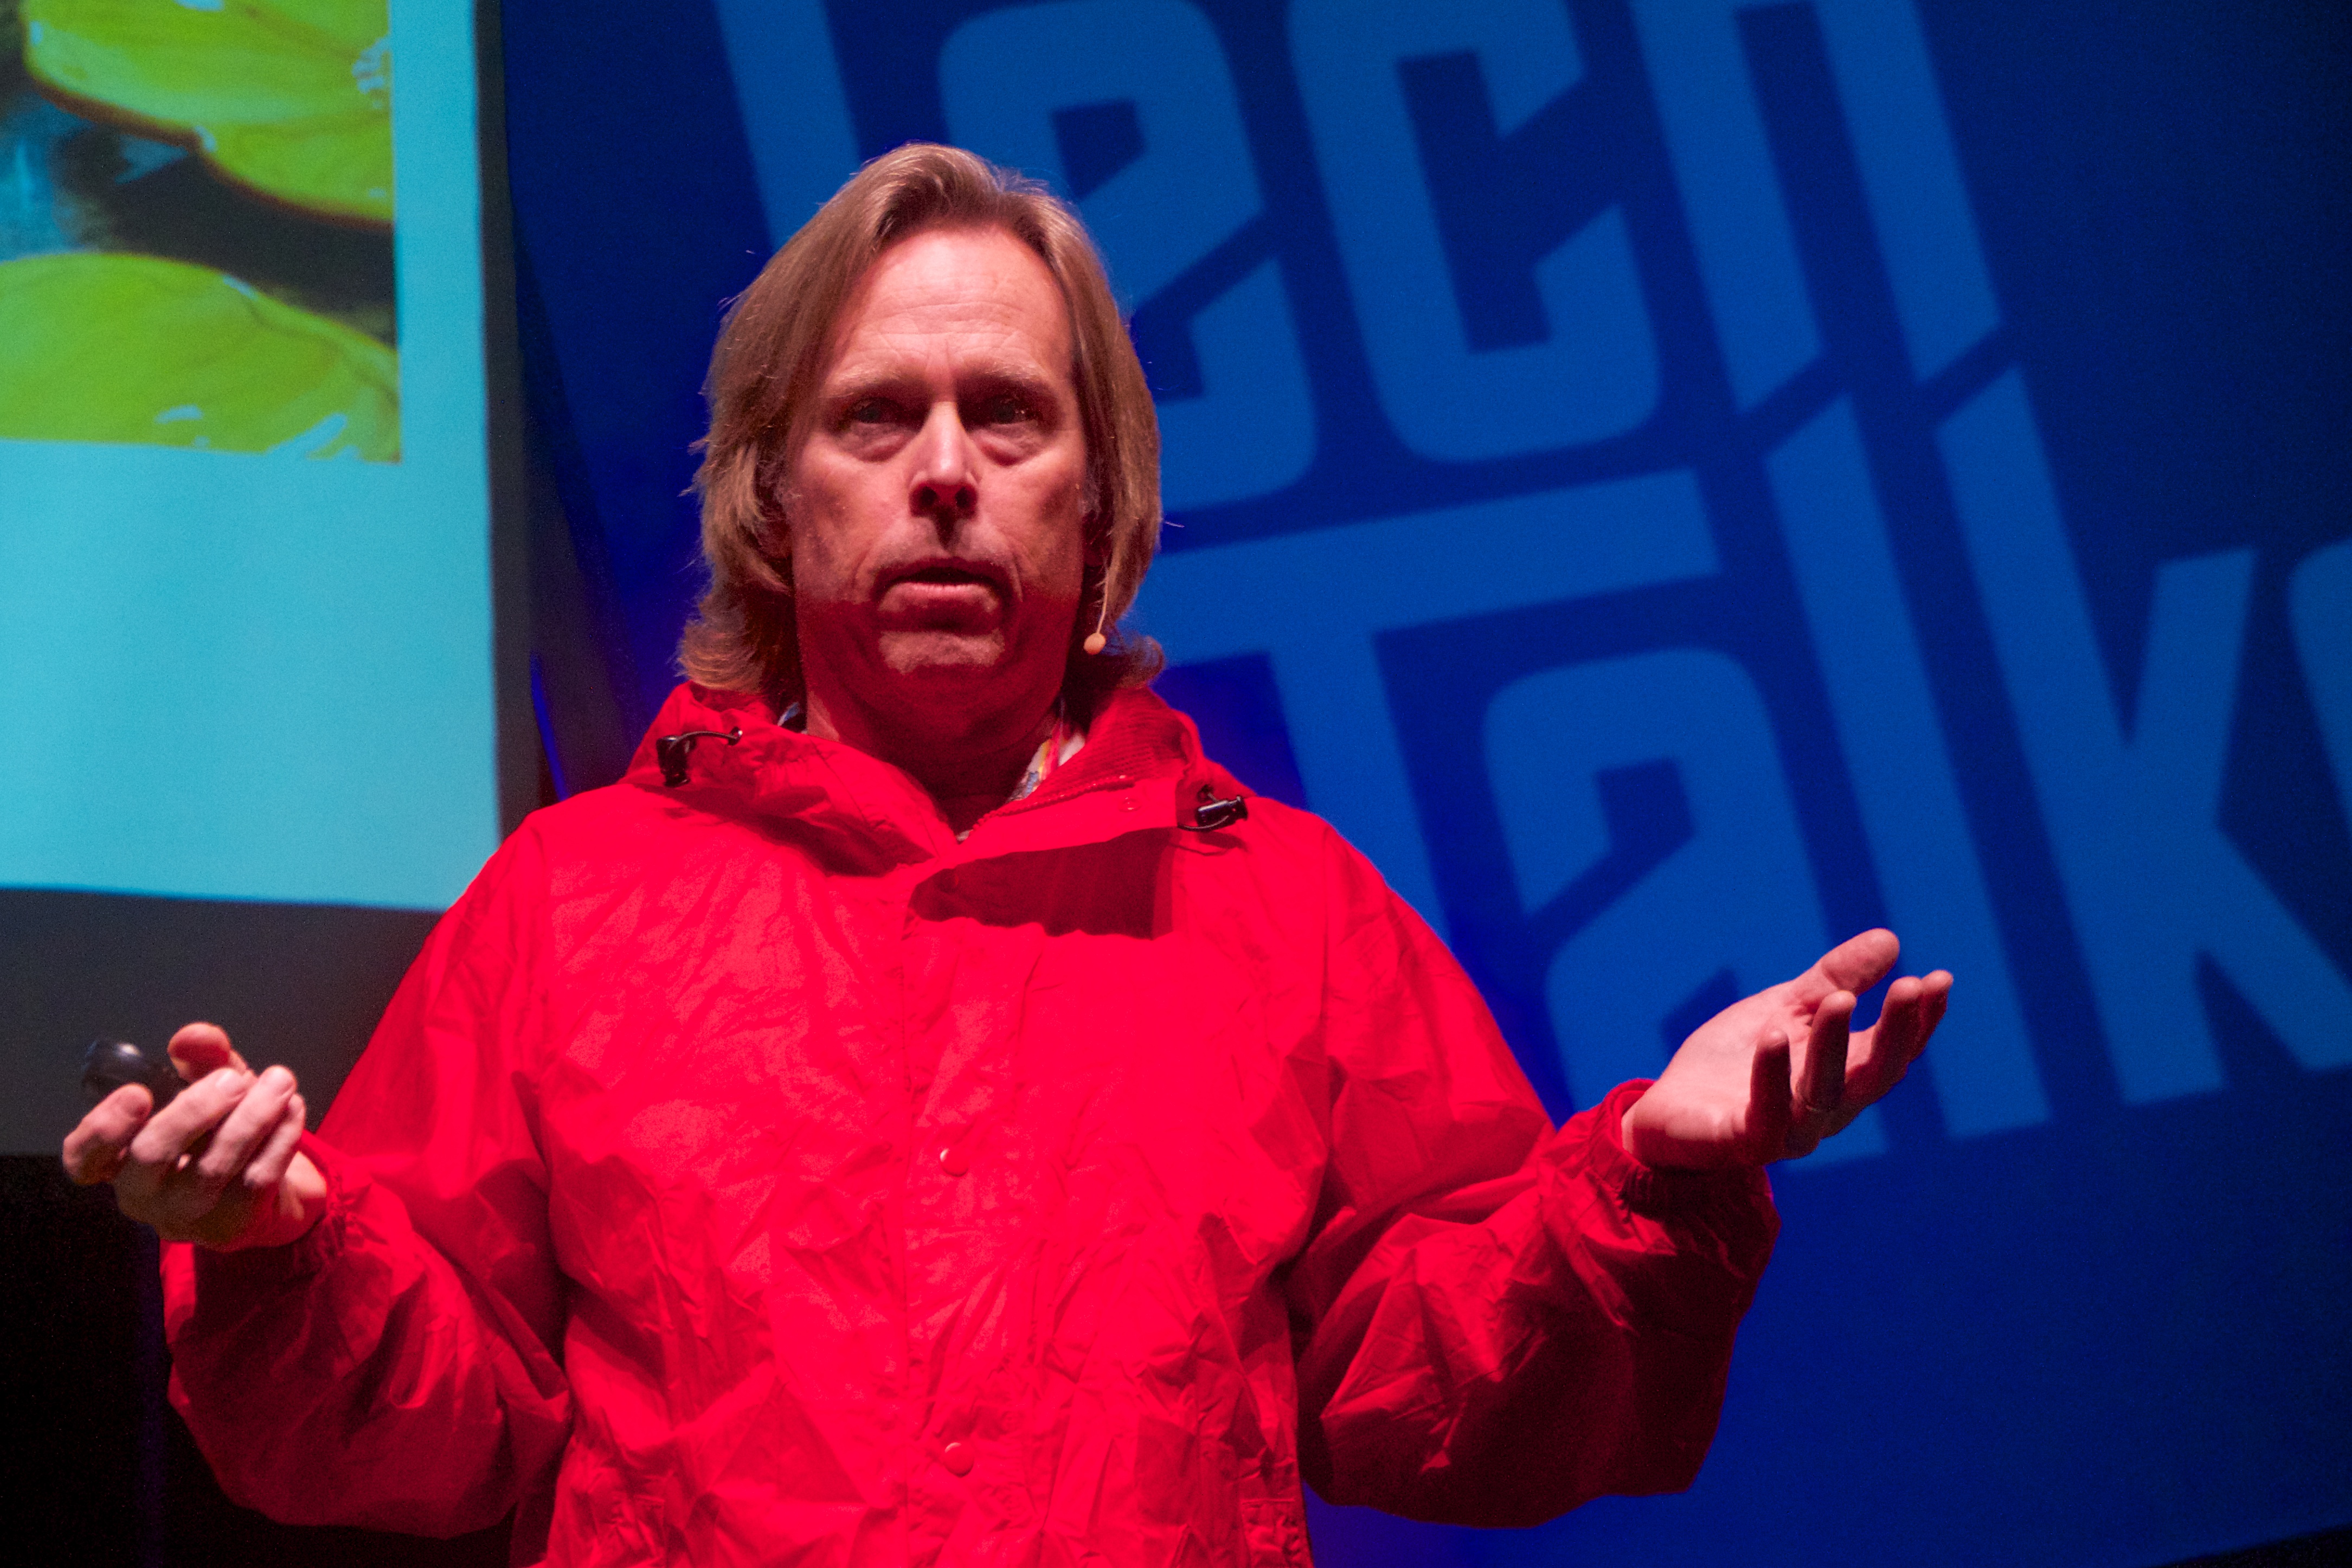
singing, speech, scctechtalks